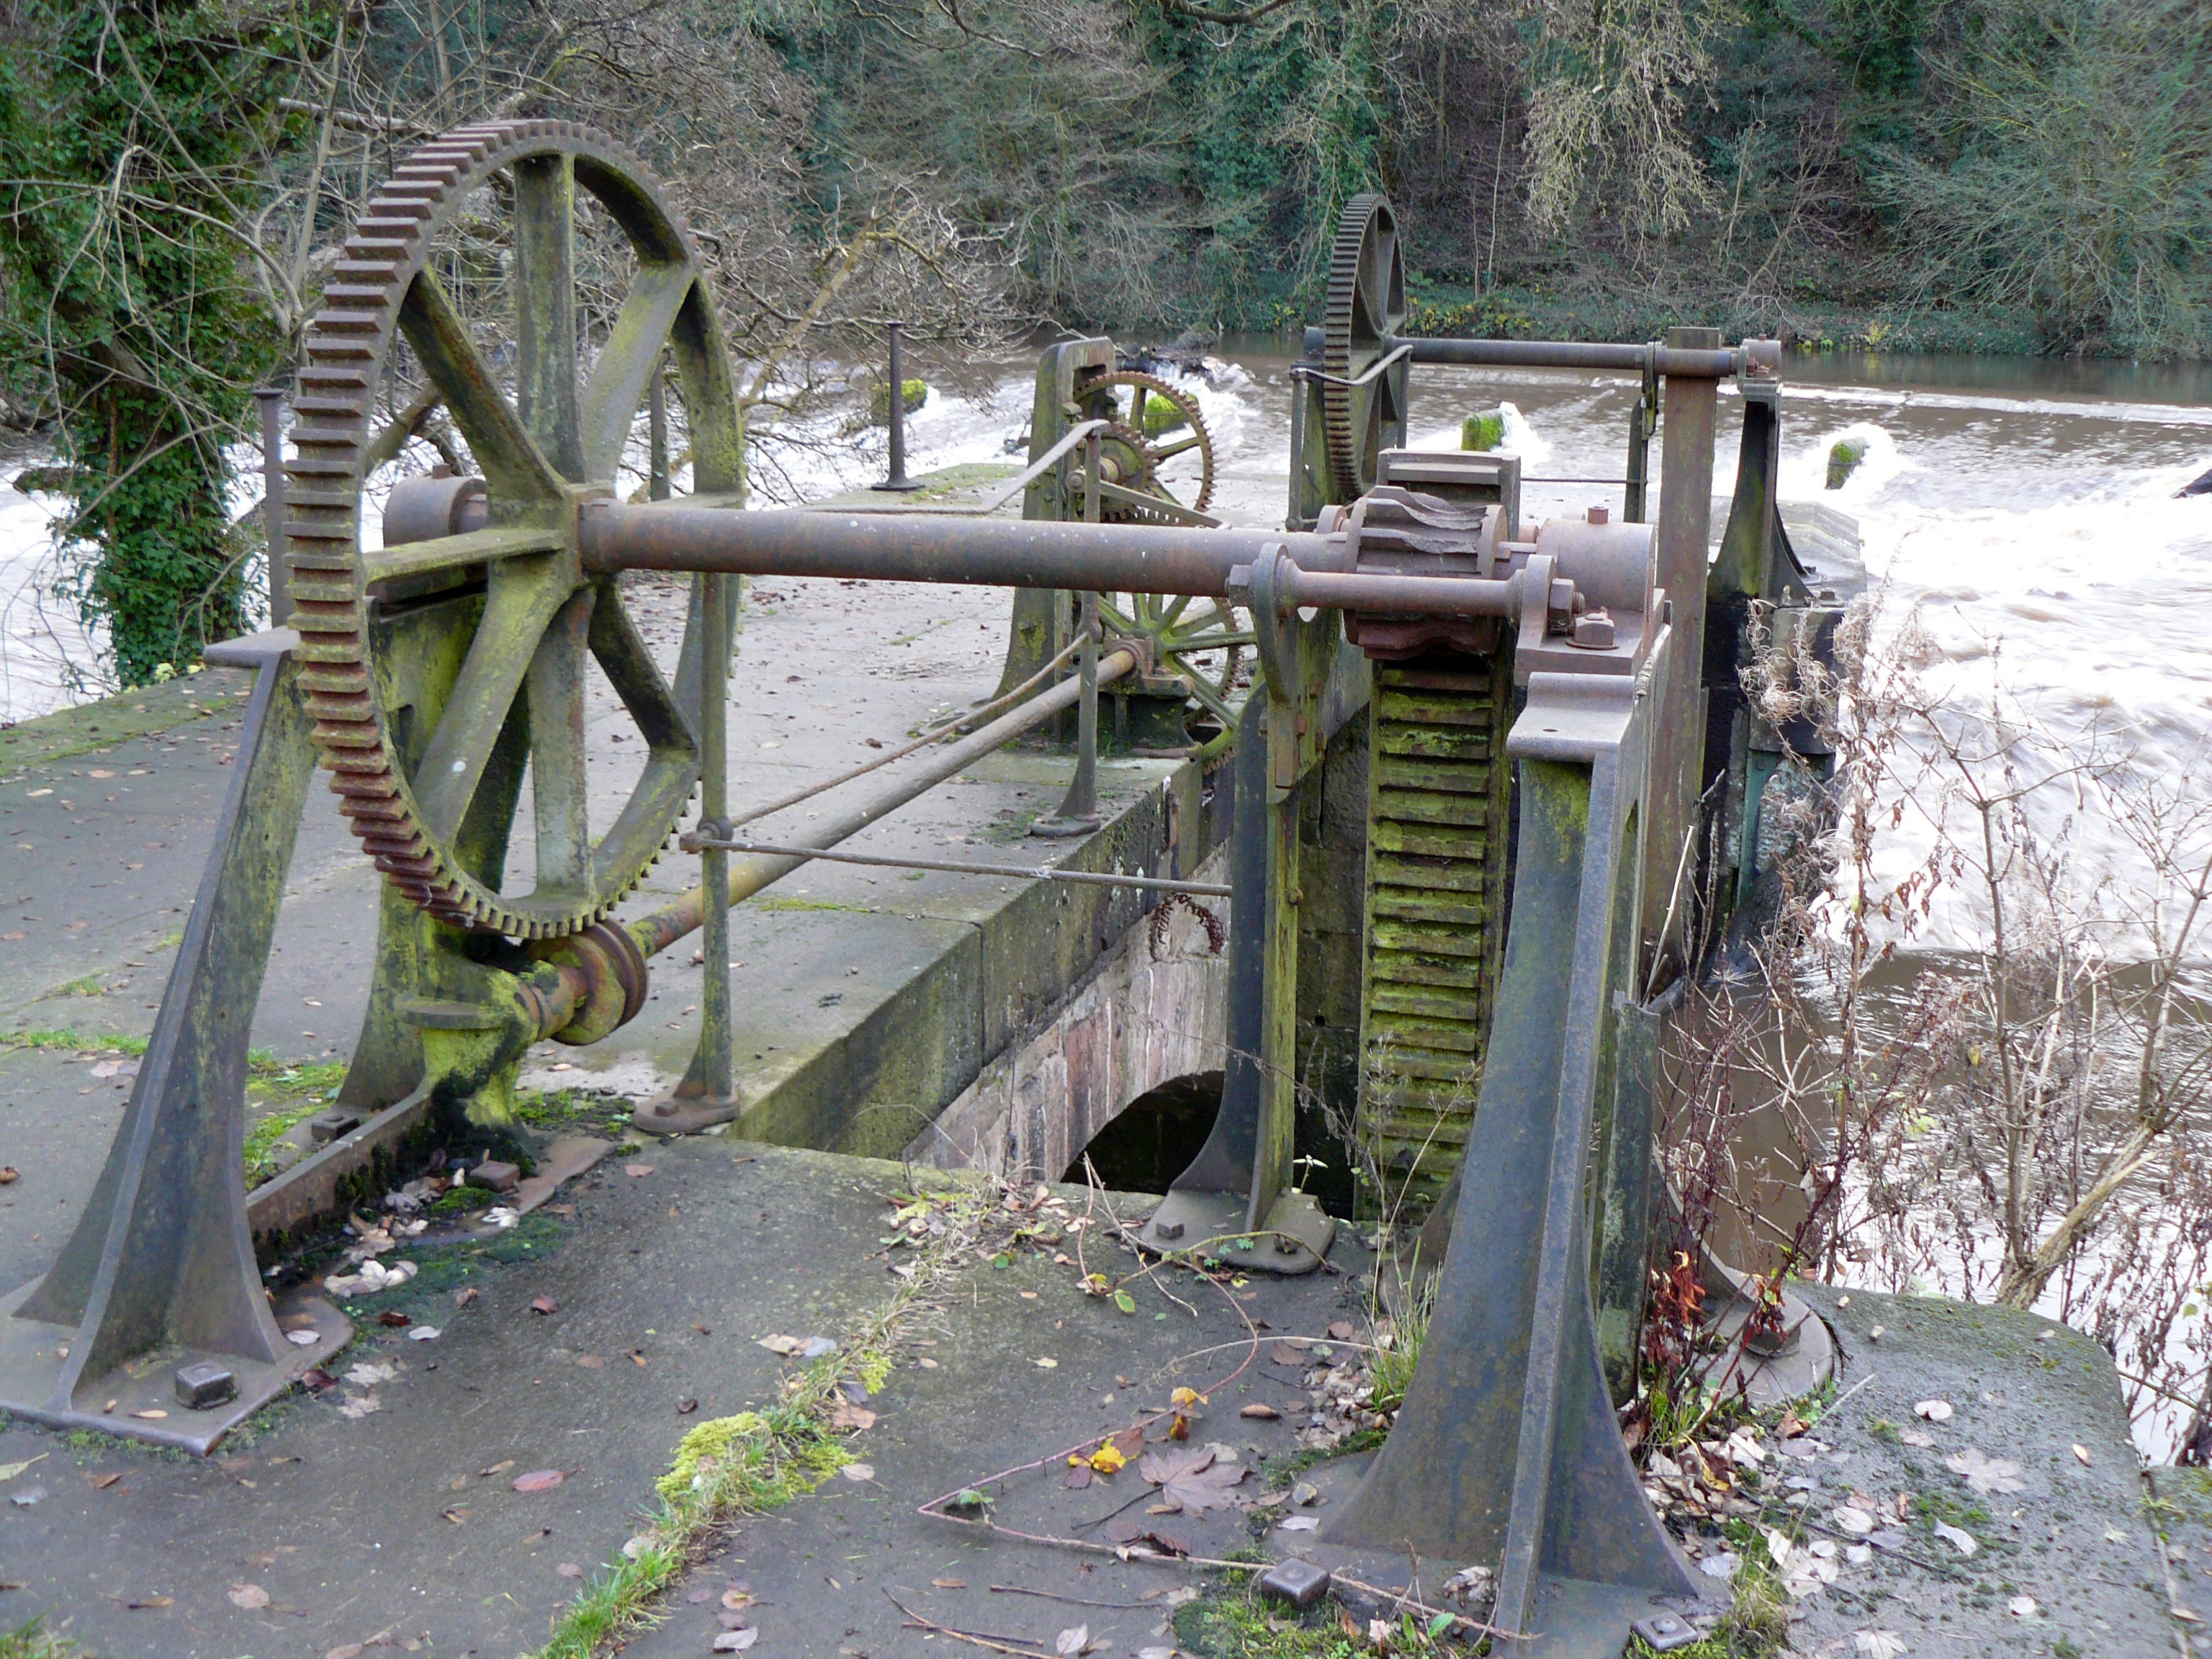
natural, gristmill, paddlewheel